Wind power in Croatia

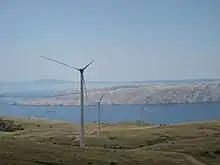
Windpark near Senj, Croatia

Wind power in Croatia has been growing since the first wind farm was installed in the country in 2004. During 2021, the energy produced from wind farms amounted to 1,904 GWh. The total wind power grid-connected capacity in Croatia was 1,191 MW as of 2024.